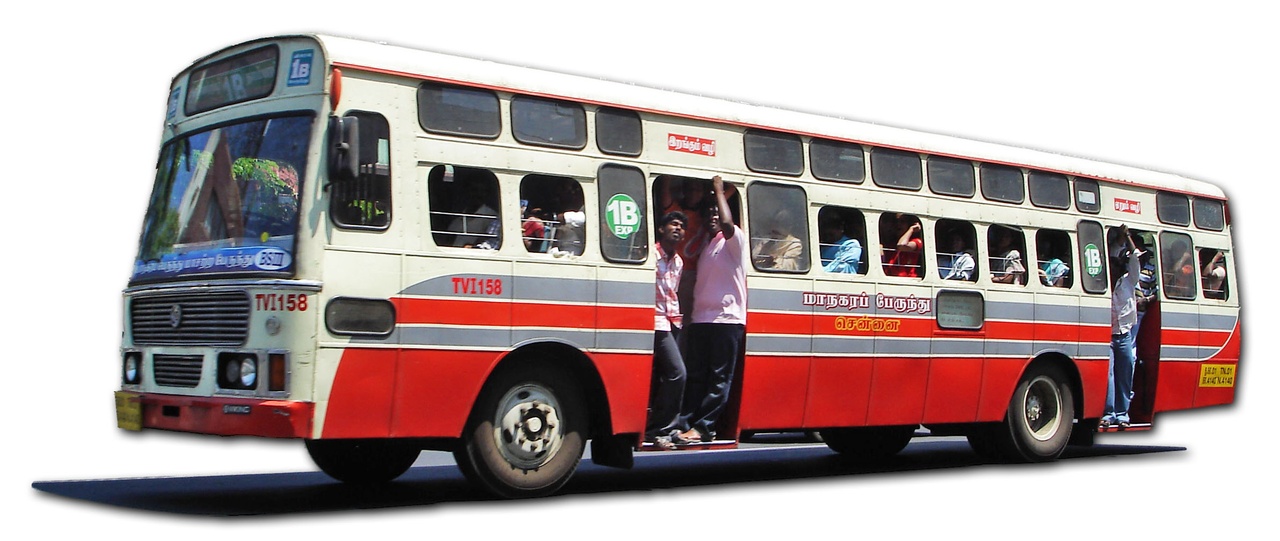
The new w:MTC (Chennai) bus.